Ikuchi

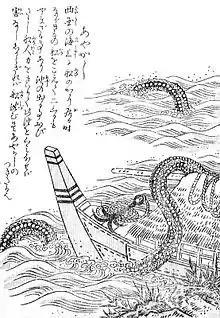
The ""ayakashi"", from the "Konjaku Hyakki Shūi" by Toriyama Sekien. The description closely resembles that of the "ikuchi".

Ikuchi is a yōkai of the sea serpent type in Japanese legend.